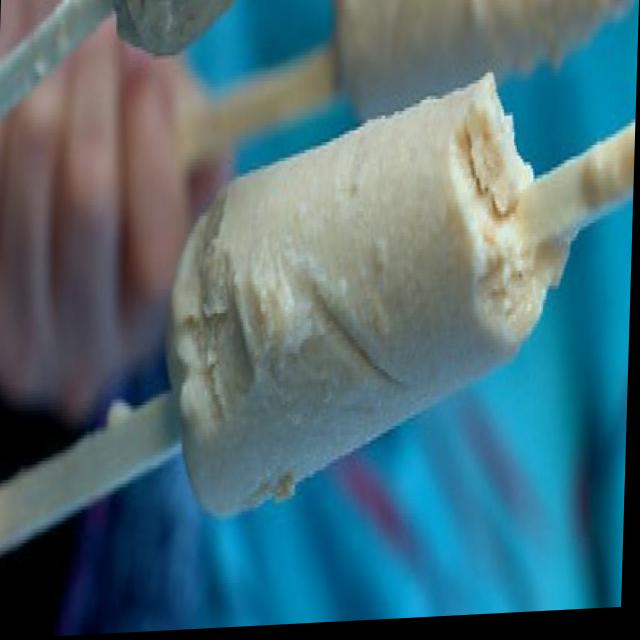
Dish: kulfi